Describe the emotion expressed in this image:  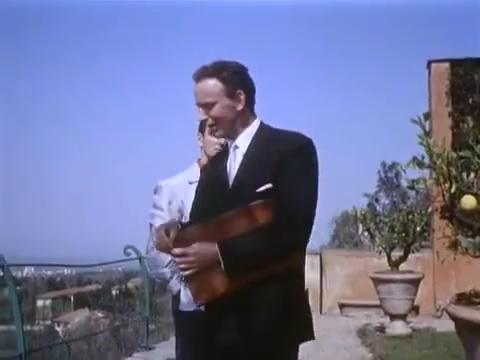
This person displays Suffering, valence and arousal with high intensity.